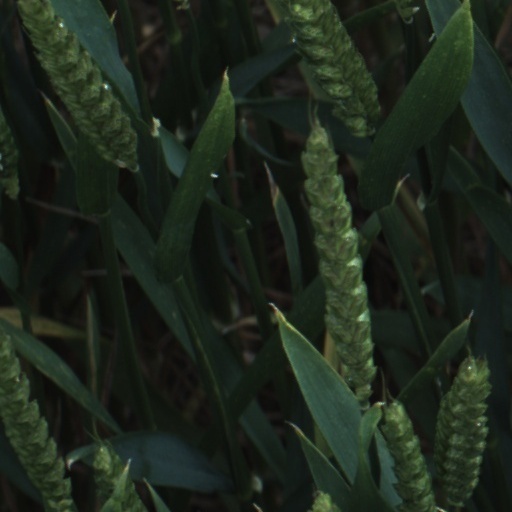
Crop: wheat